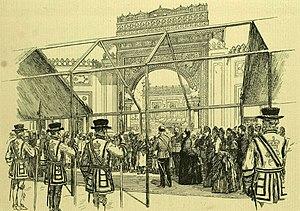
L’Exposition coloniale et indienne est une exposition importante tenue en 1886 au Royaume-Uni dans le district de South Kensington, non loin de Londres. Son but, selon les mots du Prince de Galles de l'époque, était « de stimuler le commerce et de renforcer les liens d'union qui existent maintenant en tout point de l'empire de Sa Majesté ». L'exposition a été inaugurée par la reine Victoria et, à sa fermeture, elle avait accueilli 5,5 millions de visiteurs.